Shamar Stephen

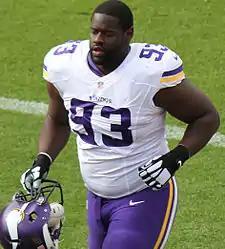
Stephen with the Vikings in 2015

Shamar Irvin Stephen (born February 25, 1991) is an American former professional football player who was a defensive end in the National Football League (NFL). He played college football for the UConn Huskies. He was selected by the Minnesota Vikings in the seventh round of the 2014 NFL draft. He also played for the Seattle Seahawks and Denver Broncos.